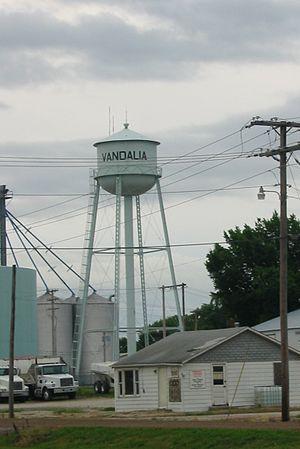
La ville américaine de Vandalia est située dans les comtés d’Audrain et Ralls, dans le Missouri. Lors du recensement de 2010, sa population s’élevait à 3 899 habitants.